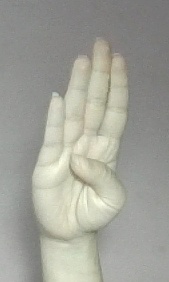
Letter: kaaf